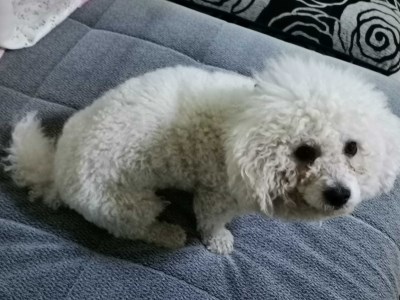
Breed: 3083-n000117-Bichon_Frise